War flag

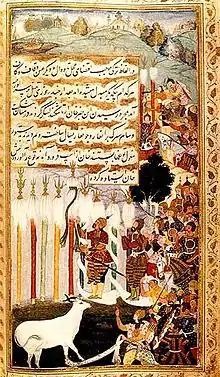
Babur and his Mughal Army saluting the Nine Standards of Timur.

The use of flags as field signs apparently emerges in Asia, during the Iron Age, possibly in either China or India. in Achaemenid Persia, each army division had its own standard, and "all officers had banners over their tents". Early field signs that include, but are not limited to a flag, are also called vexilloid or "flag-like", for example the Roman Eagle standard or the dragon standard of the Sarmatians. The Roman Vexillum itself is also "flag-like" in the sense that it was suspended from a horizontal crossbar as opposed to a simple flagpole.